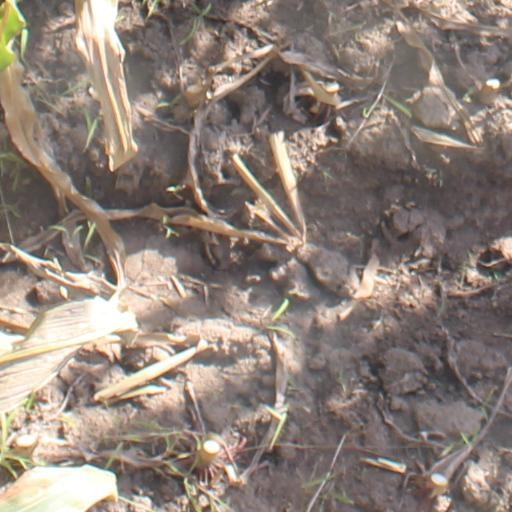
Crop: maize; corn